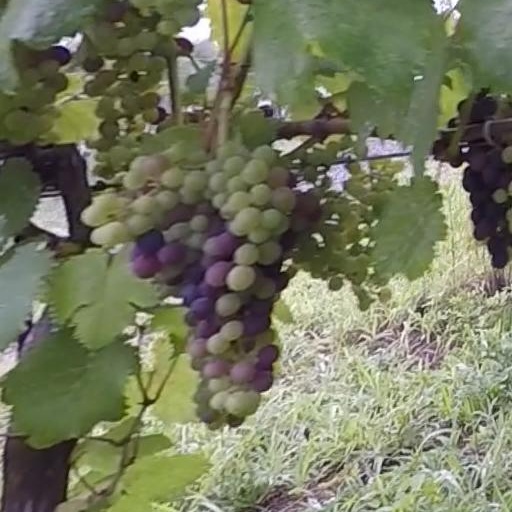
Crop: grape